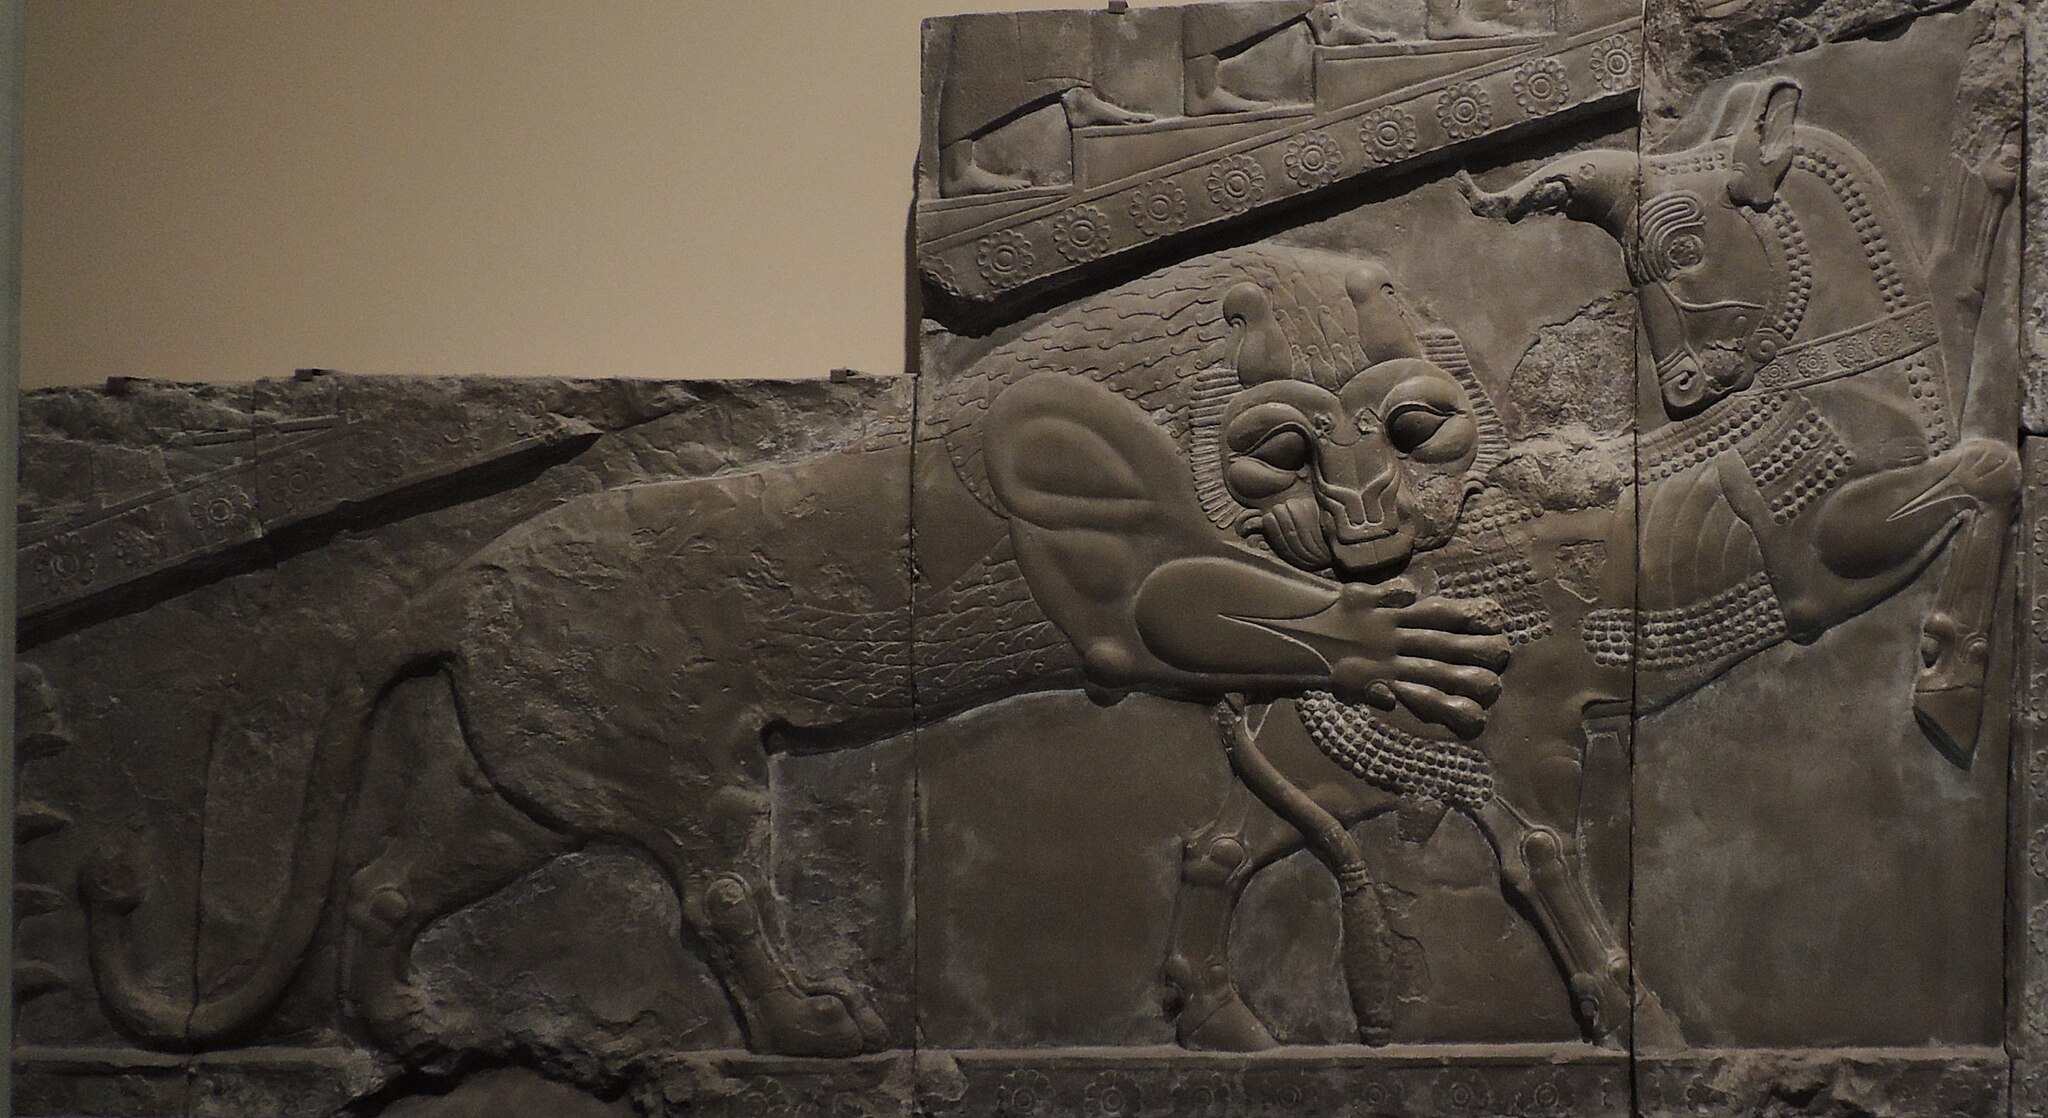
Title: Cast of lion attacking a bull, British Museum, London, from the Palace of Darius, Persepolis (15482979919)
Description: Cast of lion attacking a bull, British Museum, London, from the Palace of Darius, Persepolis
Date: 2014-10-29 13:38
Categories: Room 52, British Museum, Flickr images reviewed by FlickreviewR 2, Lion attacking a bull, Persepolis, Plaster casts from Persepolis, British Museum